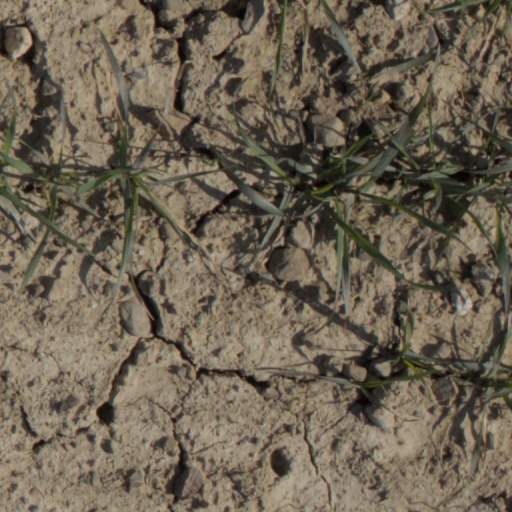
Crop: wheat